Antoine Watteau

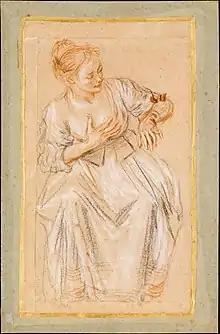
"Seated Woman" (1716/1717), drawing by Watteau

Little known during his lifetime beyond a small circle of his devotees, Watteau "was mentioned but seldom in contemporary art criticism and then usually reprovingly". Sir Michael Levey once noted that Watteau "created, unwittingly, the concept of the individualistic artist loyal to himself, and himself alone". If his immediate followers, Lancret and Pater, would depict the unabashed frillery of aristocratic romantic pursuits, Watteau in a few masterpieces anticipates an art "about" art, the world of art as seen through the eyes of an artist. In contrast to the Rococo whimsicality and licentiousness cultivated by Boucher and Fragonard in the later part of Louis XV's reign, Watteau's theatrical panache is usually tinged with a note of sympathy, wistfulness, and sadness at the transience of love and other earthly delights. Famously, the Victorian essayist Walter Pater wrote of Watteau: "He was always a seeker after something in the world, that is there in no satisfying measure, or not at all."